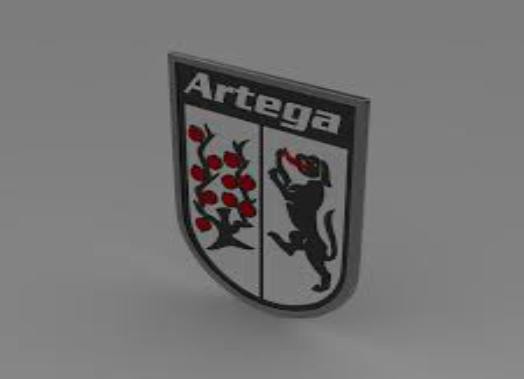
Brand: artega
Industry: Transportation